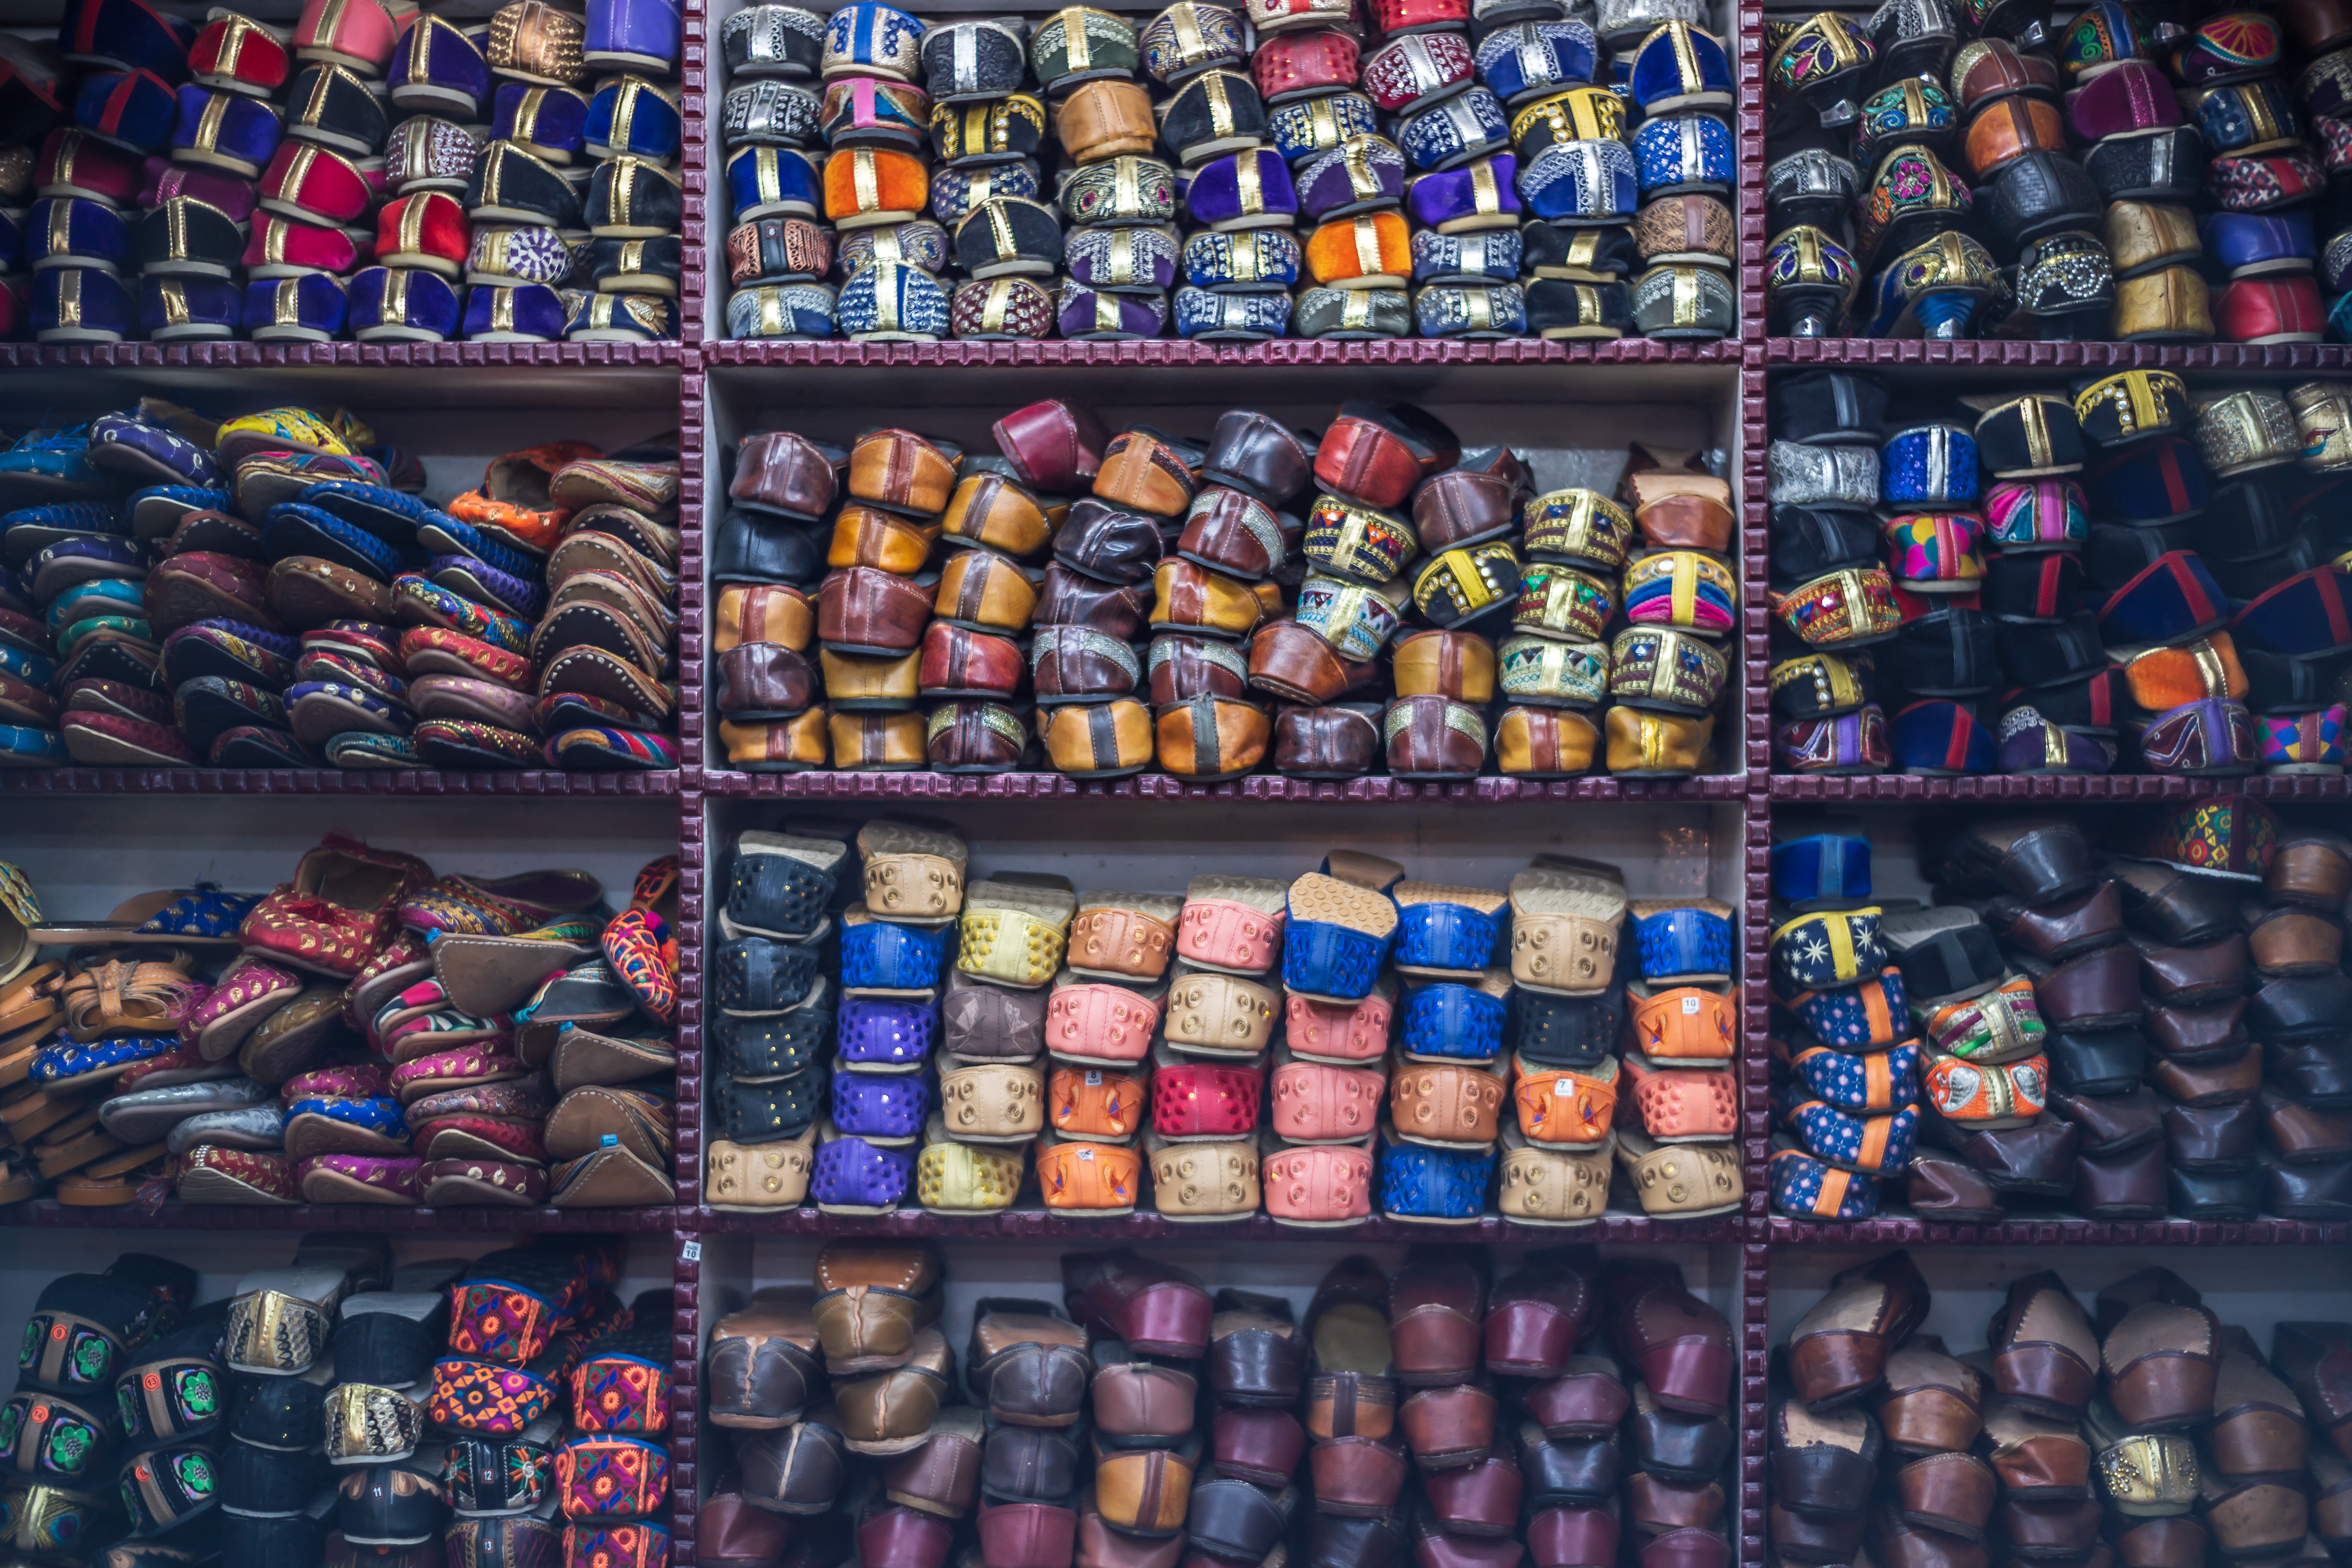
accessory, asia, asian, bazaar, bazar, bazzar, clothing, colorful, colourful, craft, culture, display, exotic, fashion, fashionable, flea, flip, flops, foot, footwear, gear, gift, hand, handcraft, handmade, handwork, india, indian, leather, made, market, oriental, ornated, rajasthan, sale, sandal, sell, shelf, shoe, shop, souvenir, stall, store, style, tourism, traditional, travel, various, wear, woman, collection, selling, Colorfulness, city, art